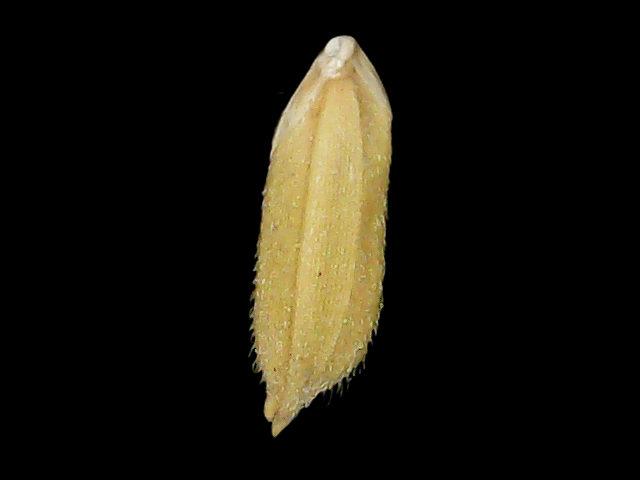
Rice variety: Binadhan17